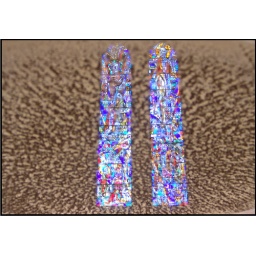
Reflection of the stained glass in the huge stone font...